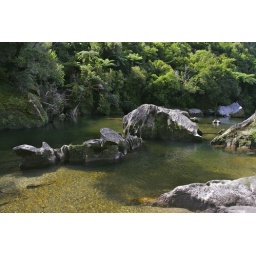
The flat water in this canyon is a very popular place for kayakers.